John Betjeman

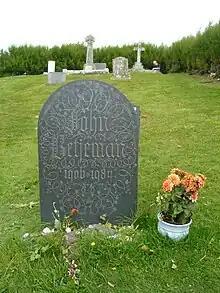
John Betjeman's gravestone by Simon Verity

By 1948, Betjeman had published more than a dozen books. Five of these were verse collections, including one in the US. Sales of his "Collected Poems" in 1958 reached 100,000. The popularity of the book prompted Ken Russell to make a film about him, "John Betjeman: A Poet in London" (1959). Filmed in 35 mm and running 11 minutes and 35 seconds, it was first shown on the BBC's "Monitor" programme. From 1945 till 1951 he lived at The Old Rectory, Farnborough, Wantage, Berkshire. In 1951 he moved to the Mead in Wantage, until 1971. His daughter Candida was married in the church there in May 1963.